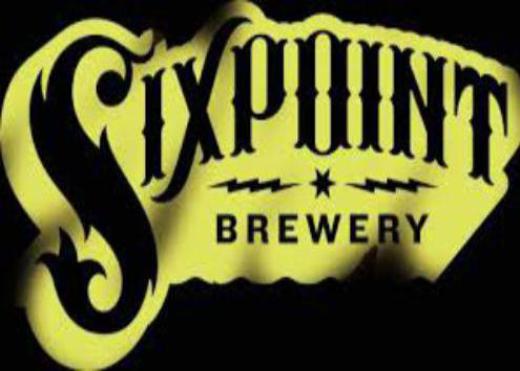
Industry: Food